Rhondda and Swansea Bay Railway

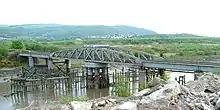
Neath Swing Bridge

If a proportion of the Rhondda coal traffic could be brought to Swansea instead, that would be hugely to the advantage of the Swansea Dock interest, but it would be dependent on a direct railway from the Rhondda to Swansea. On 12 November 1880, as the Prince of Wales Dock was nearing completion, a public meeting was held in Swansea at which it was proposed to build a railway connecting the upper end of the Rhondda Fawr to Swansea, by making use of the South Wales Mineral Railway between Glyncorrwg and Neath. A tunnel would be needed at the upper end, and a rope-worked incline on the SWMR would have to be by-passed by means of a deviation. Nonetheless use of the Mineral Railway would still pose considerable operational difficulties.